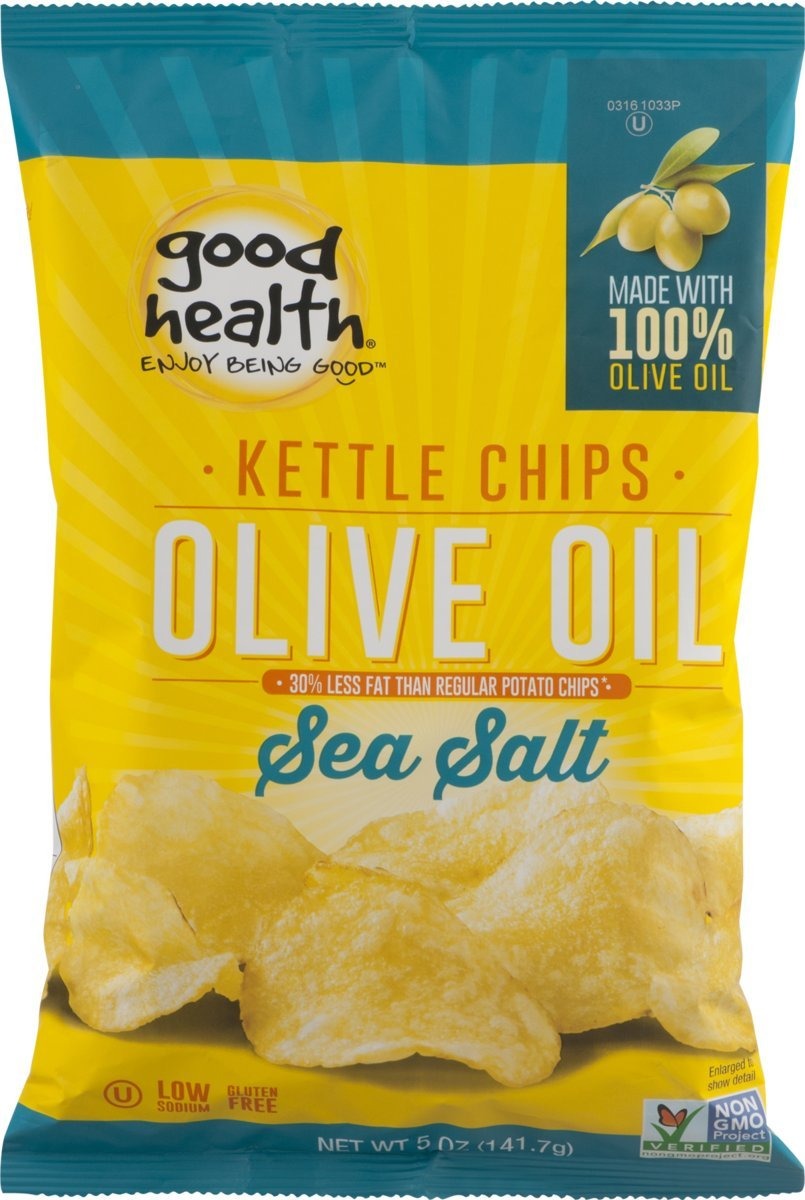
Item Name: Good Health Olive Oil Kettle Style Chips with Sea Salt 5 oz. Bag (3 Bags)
Value: 5.0
Unit: Ounce

Price: 32.99